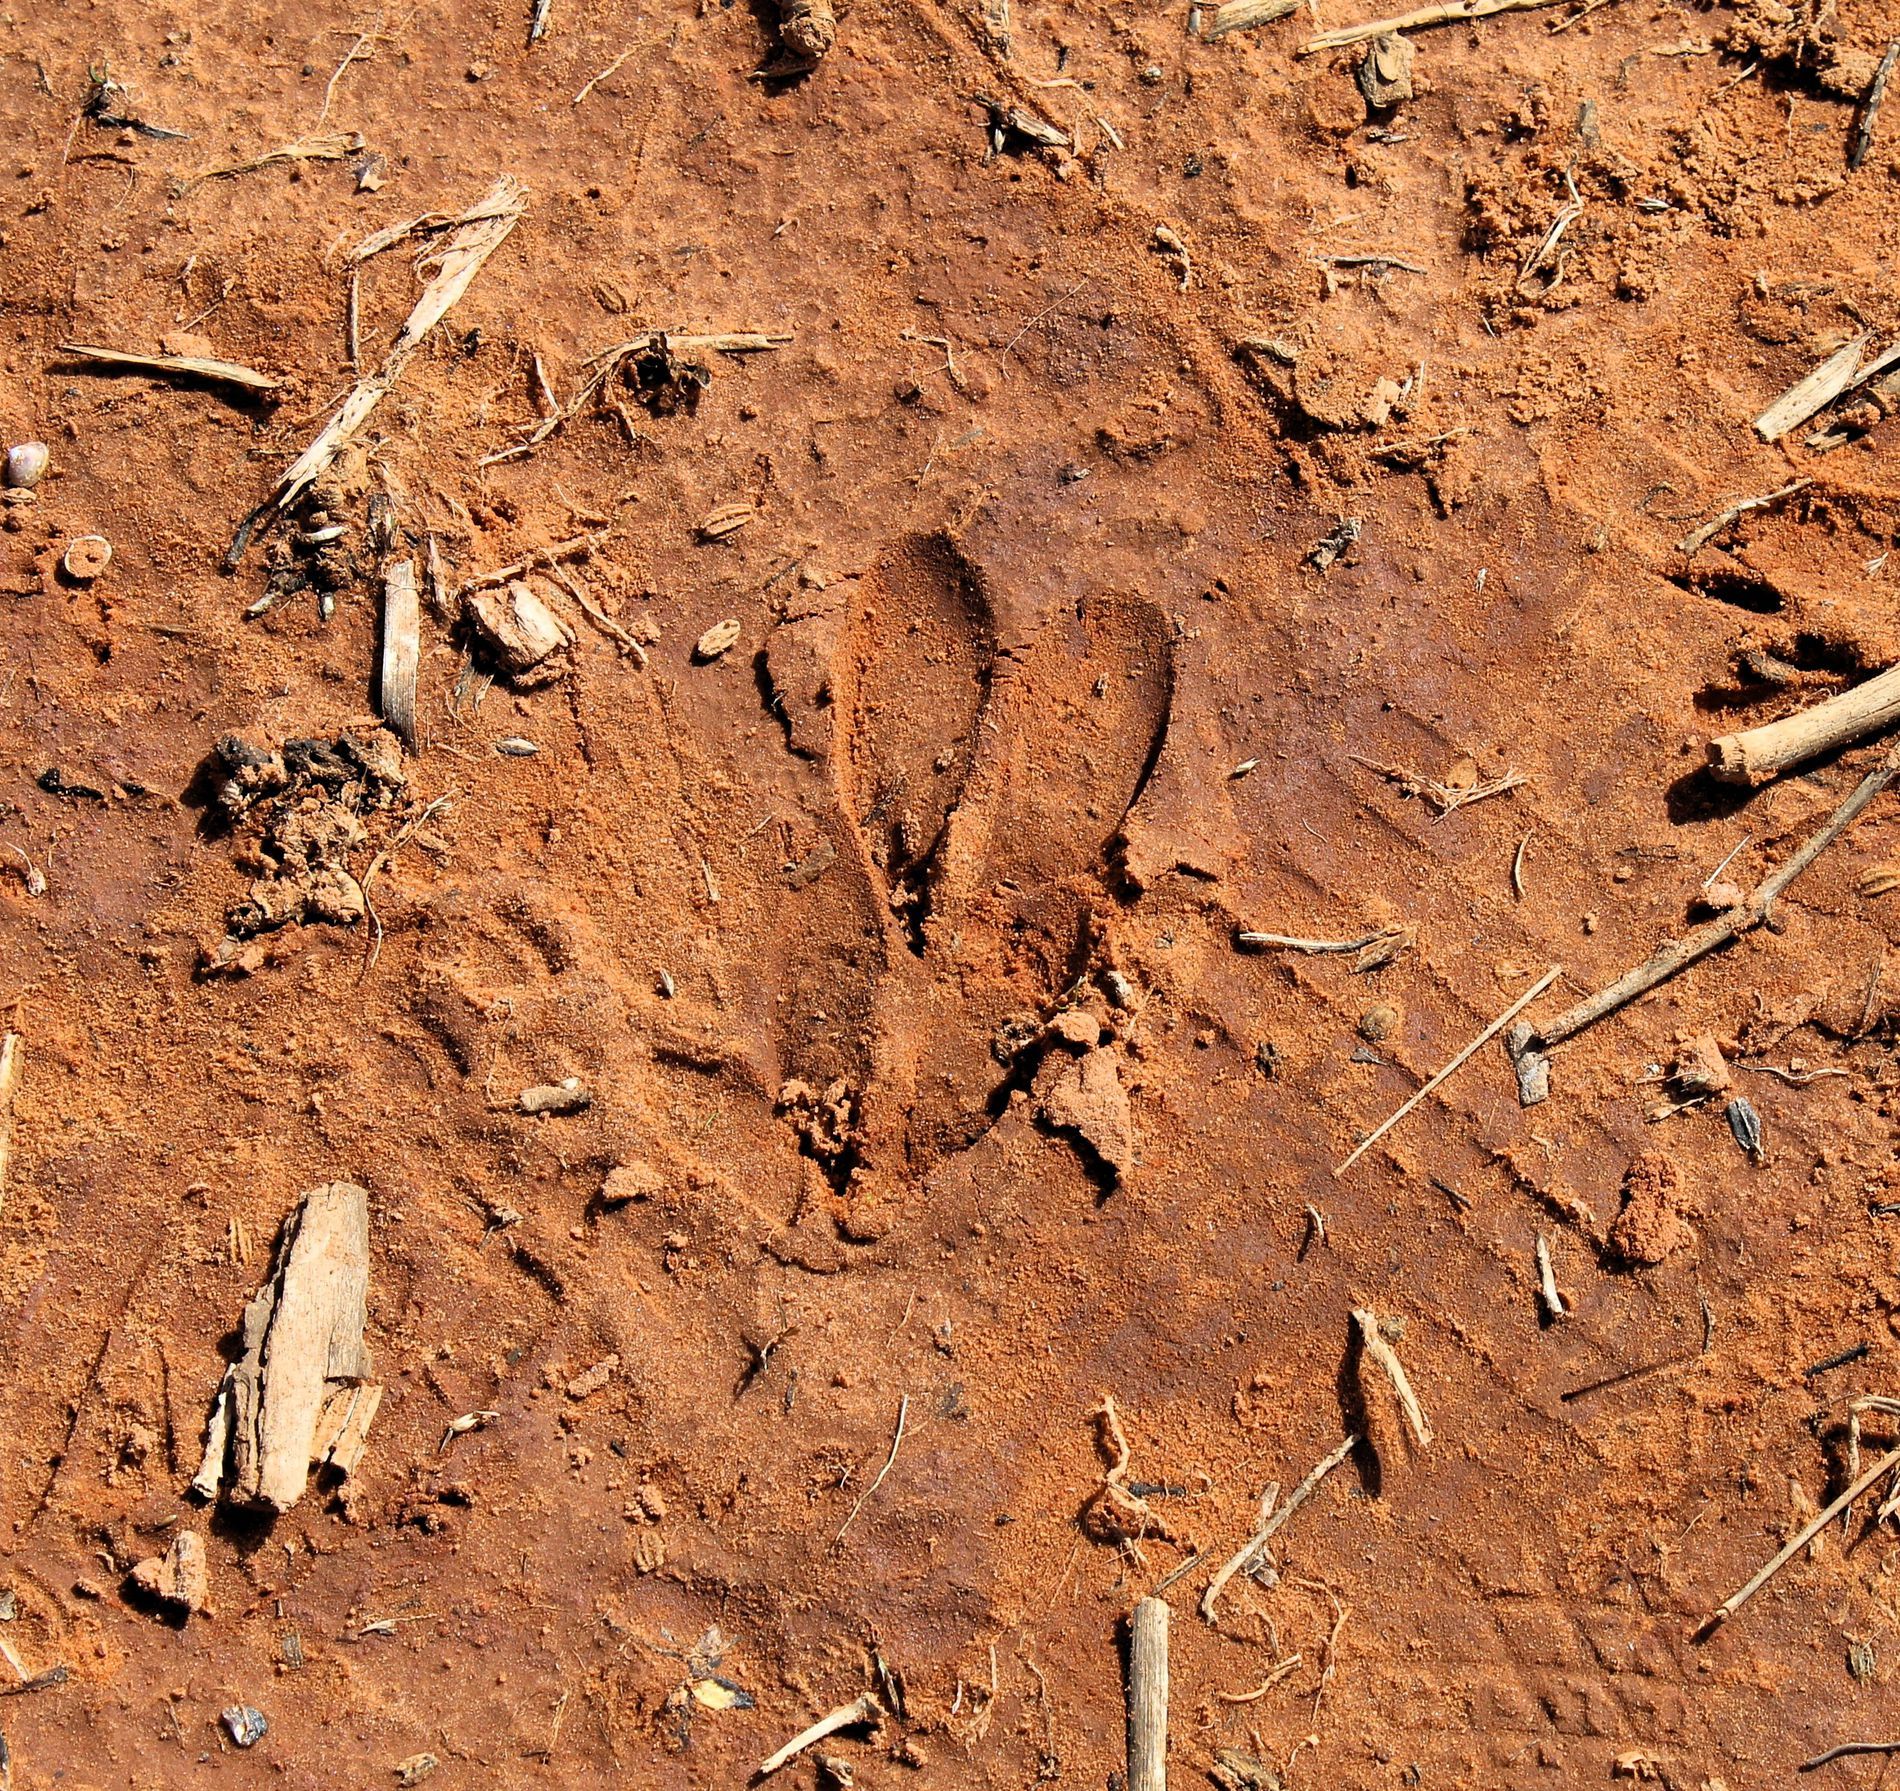
Animal footprint in barren soil
there is an animal footprint is impressed in barren clay soil .
and surrounded by scattered plant debris including small twigs, stems, and fragments of dried vegetation.
The soil surface looks like a desert but it's barren clay soil.
Shot from directly above in bird's eye view.
this photograph wildlife evidence there is a life surrounded a barren soil.
The color palette is dominated by warm reds and browns with contrasting pale plant detritus. The composition centers on the animal footprint while showing surrounding soil context.
Labels: Soil, Ground, Footprint, Plants Debris